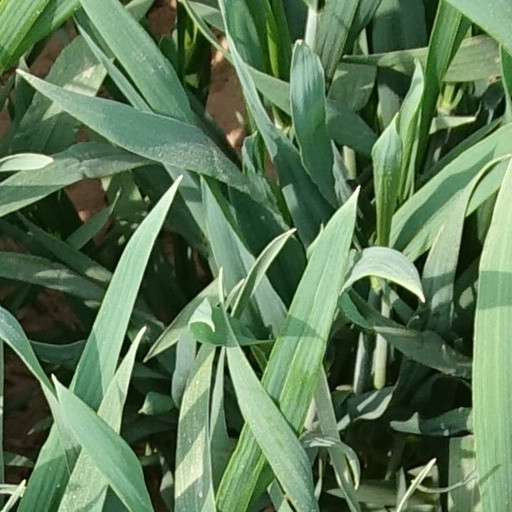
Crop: wheat